Macedonians (Greeks)

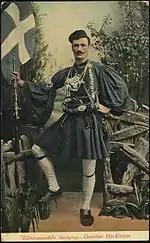
Postcard with a Greek Macedonian revolutionary ("Macedonomachos") during the Macedonian Struggle.

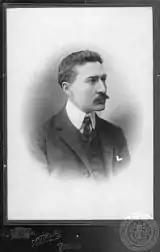
Ion Dragoumis, whose family descended from Vogatsiko, Kastoria

On the eve of the 20th century, Greek Macedonians were a minority population in a number of areas inside the multiethnic region of Macedonia, more so away from the coast. They lived alongside Slavic-speaking populations, most of whom had come to be identified as Bulgarians, and other ethnicities such as Jews, Turks and Albanians. However, the Greek speakers were the predominant population in the southern zone of the region which comprised two-thirds of modern Greek Macedonia. Bulgarian actions to exploit the Bulgarian population of Macedonia with the foundation of the Internal Macedonian Revolutionary Organization and the influence of the Bulgarian Exarchate on the region, led to the Ilinden Uprising which was shut down by Ottoman forces; these events provoked Greece to help the Macedonians to resist both Ottoman and Bulgarian forces, by sending military officers who formed bands made up of Macedonians and other Greek volunteers, something that resulted in the Macedonian Struggle from 1904 to 1908, which ended with the Young Turk Revolution. According to the 1904 census, conducted by Hüseyin Hilmi Pasha for the Ottoman authorities, the Greeks were the predominant population in the vilayets of Thessaloniki and Monastir, outnumbered in the vilayet of Kosovo by the Bulgarians who formed the majority.